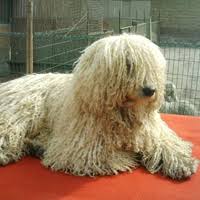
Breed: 318-n000115-komondor